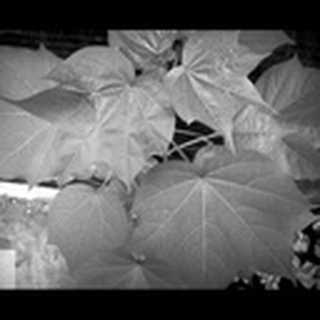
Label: healthy_cotton